Koreans

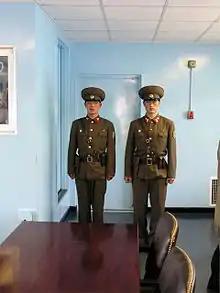
North Korean soldiers wearing Soviet-inspired uniform in the Joint Security Area

In June 2012, South Korea's population reached 50 million and by the end of 2016, South Korea's population has surpassed 51 million people. Since the 2000s, South Korea has been struggling with a low birthrate, leading some researchers to suggest that if current population trends hold, the country's population will shrink to approximately 38 million population towards the end of the 21st century. In 2018, fertility in South Korea became again a topic of international debate after only 26,500 babies were born in October and an estimated of 325,000 babies in the year, causing the country to have the lowest birth rate in the world.